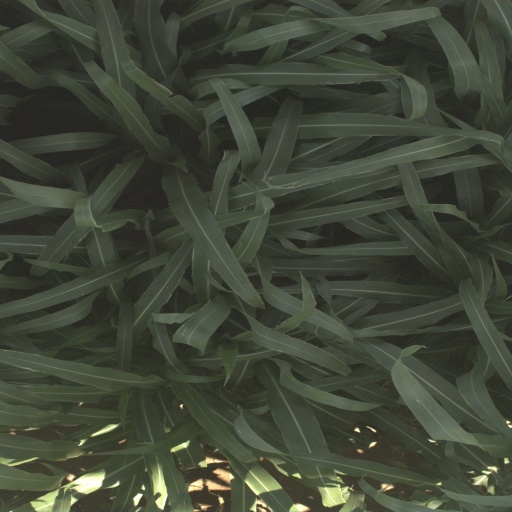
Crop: sorghum